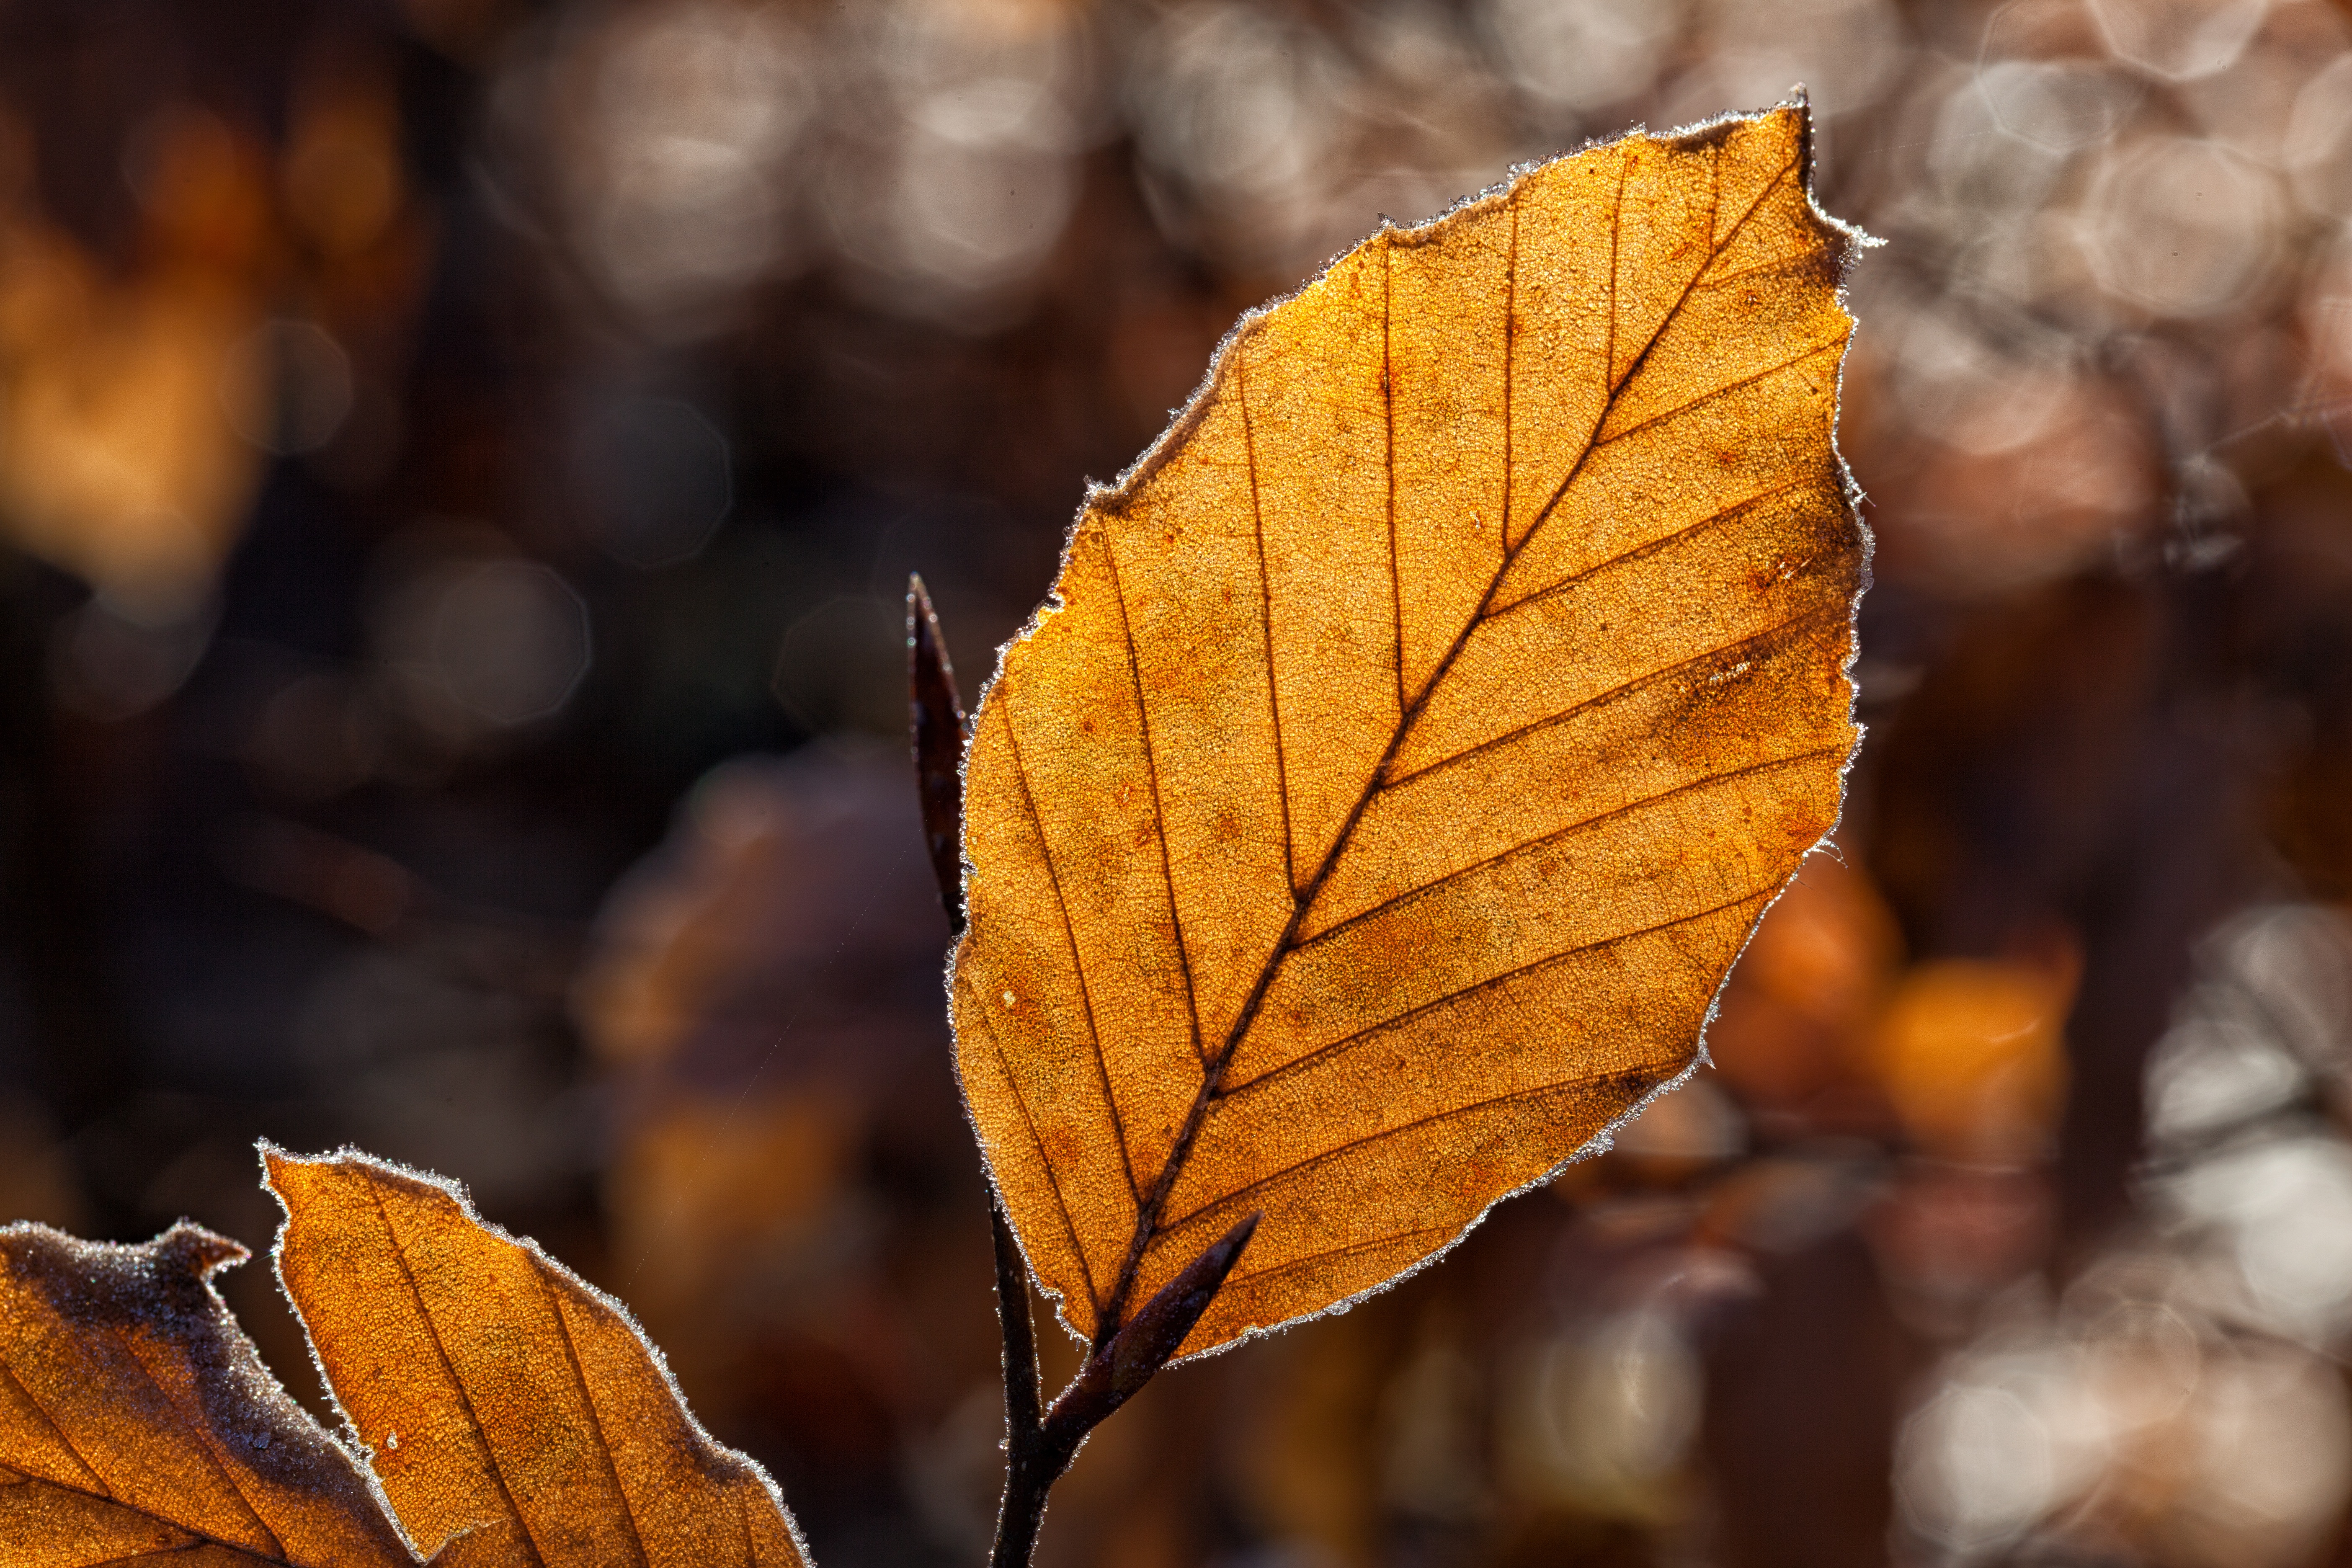
tree, nature, forest, branch, plant, sunlight, leaf, flower, ice, autumn, yellow, season, maple leaf, close up, leaves, deciduous, autumn leaf, fall color, fall foliage, fall leaves, yellow sheet, back light, macro photography, eiskristalle, autumn light, plant stem, woody plant